Book of hours

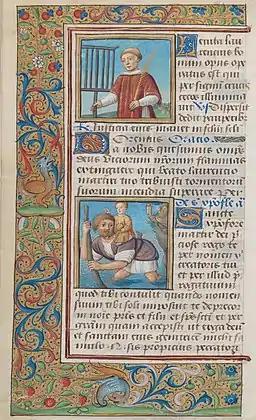
Example of a French-Latin book of hours. The miniatures have didactical purposes. Excerpt from the Book of Hours of Alexandre Petau. Made in the 16th century, Rouen.

The style and layout for traditional books of hours became increasingly standardized around the middle of the thirteenth century. The new style can be seen in the books produced by the Oxford illuminator William de Brailes who ran a commercial workshop (he was in minor orders). His books included various aspects of the Church's breviary and other liturgical aspects for use by the laity. "He incorporated a perpetual calendar, Gospels, prayers to the Virgin Mary, the Stations of the Cross, prayers to the Holy Spirit, Penitential psalms, litanies, prayers for the dead, and suffrages to the Saints. The book's goal was to help his devout patroness to structure her daily spiritual life in accordance with the eight canonical hours, Matins to Compline, observed by all devout members of the Church. The text, augmented by rubrication, gilding, miniatures, and beautiful illuminations, sought to inspire meditation on the mysteries of faith, the sacrifice made by Christ for man, and the horrors of hell, and to especially highlight devotion to the Virgin Mary whose popularity was at a zenith during the 13th century." This arrangement was maintained over the years as many aristocrats commissioned the production of their own books.